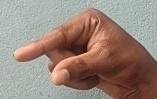
ASL sign: Q